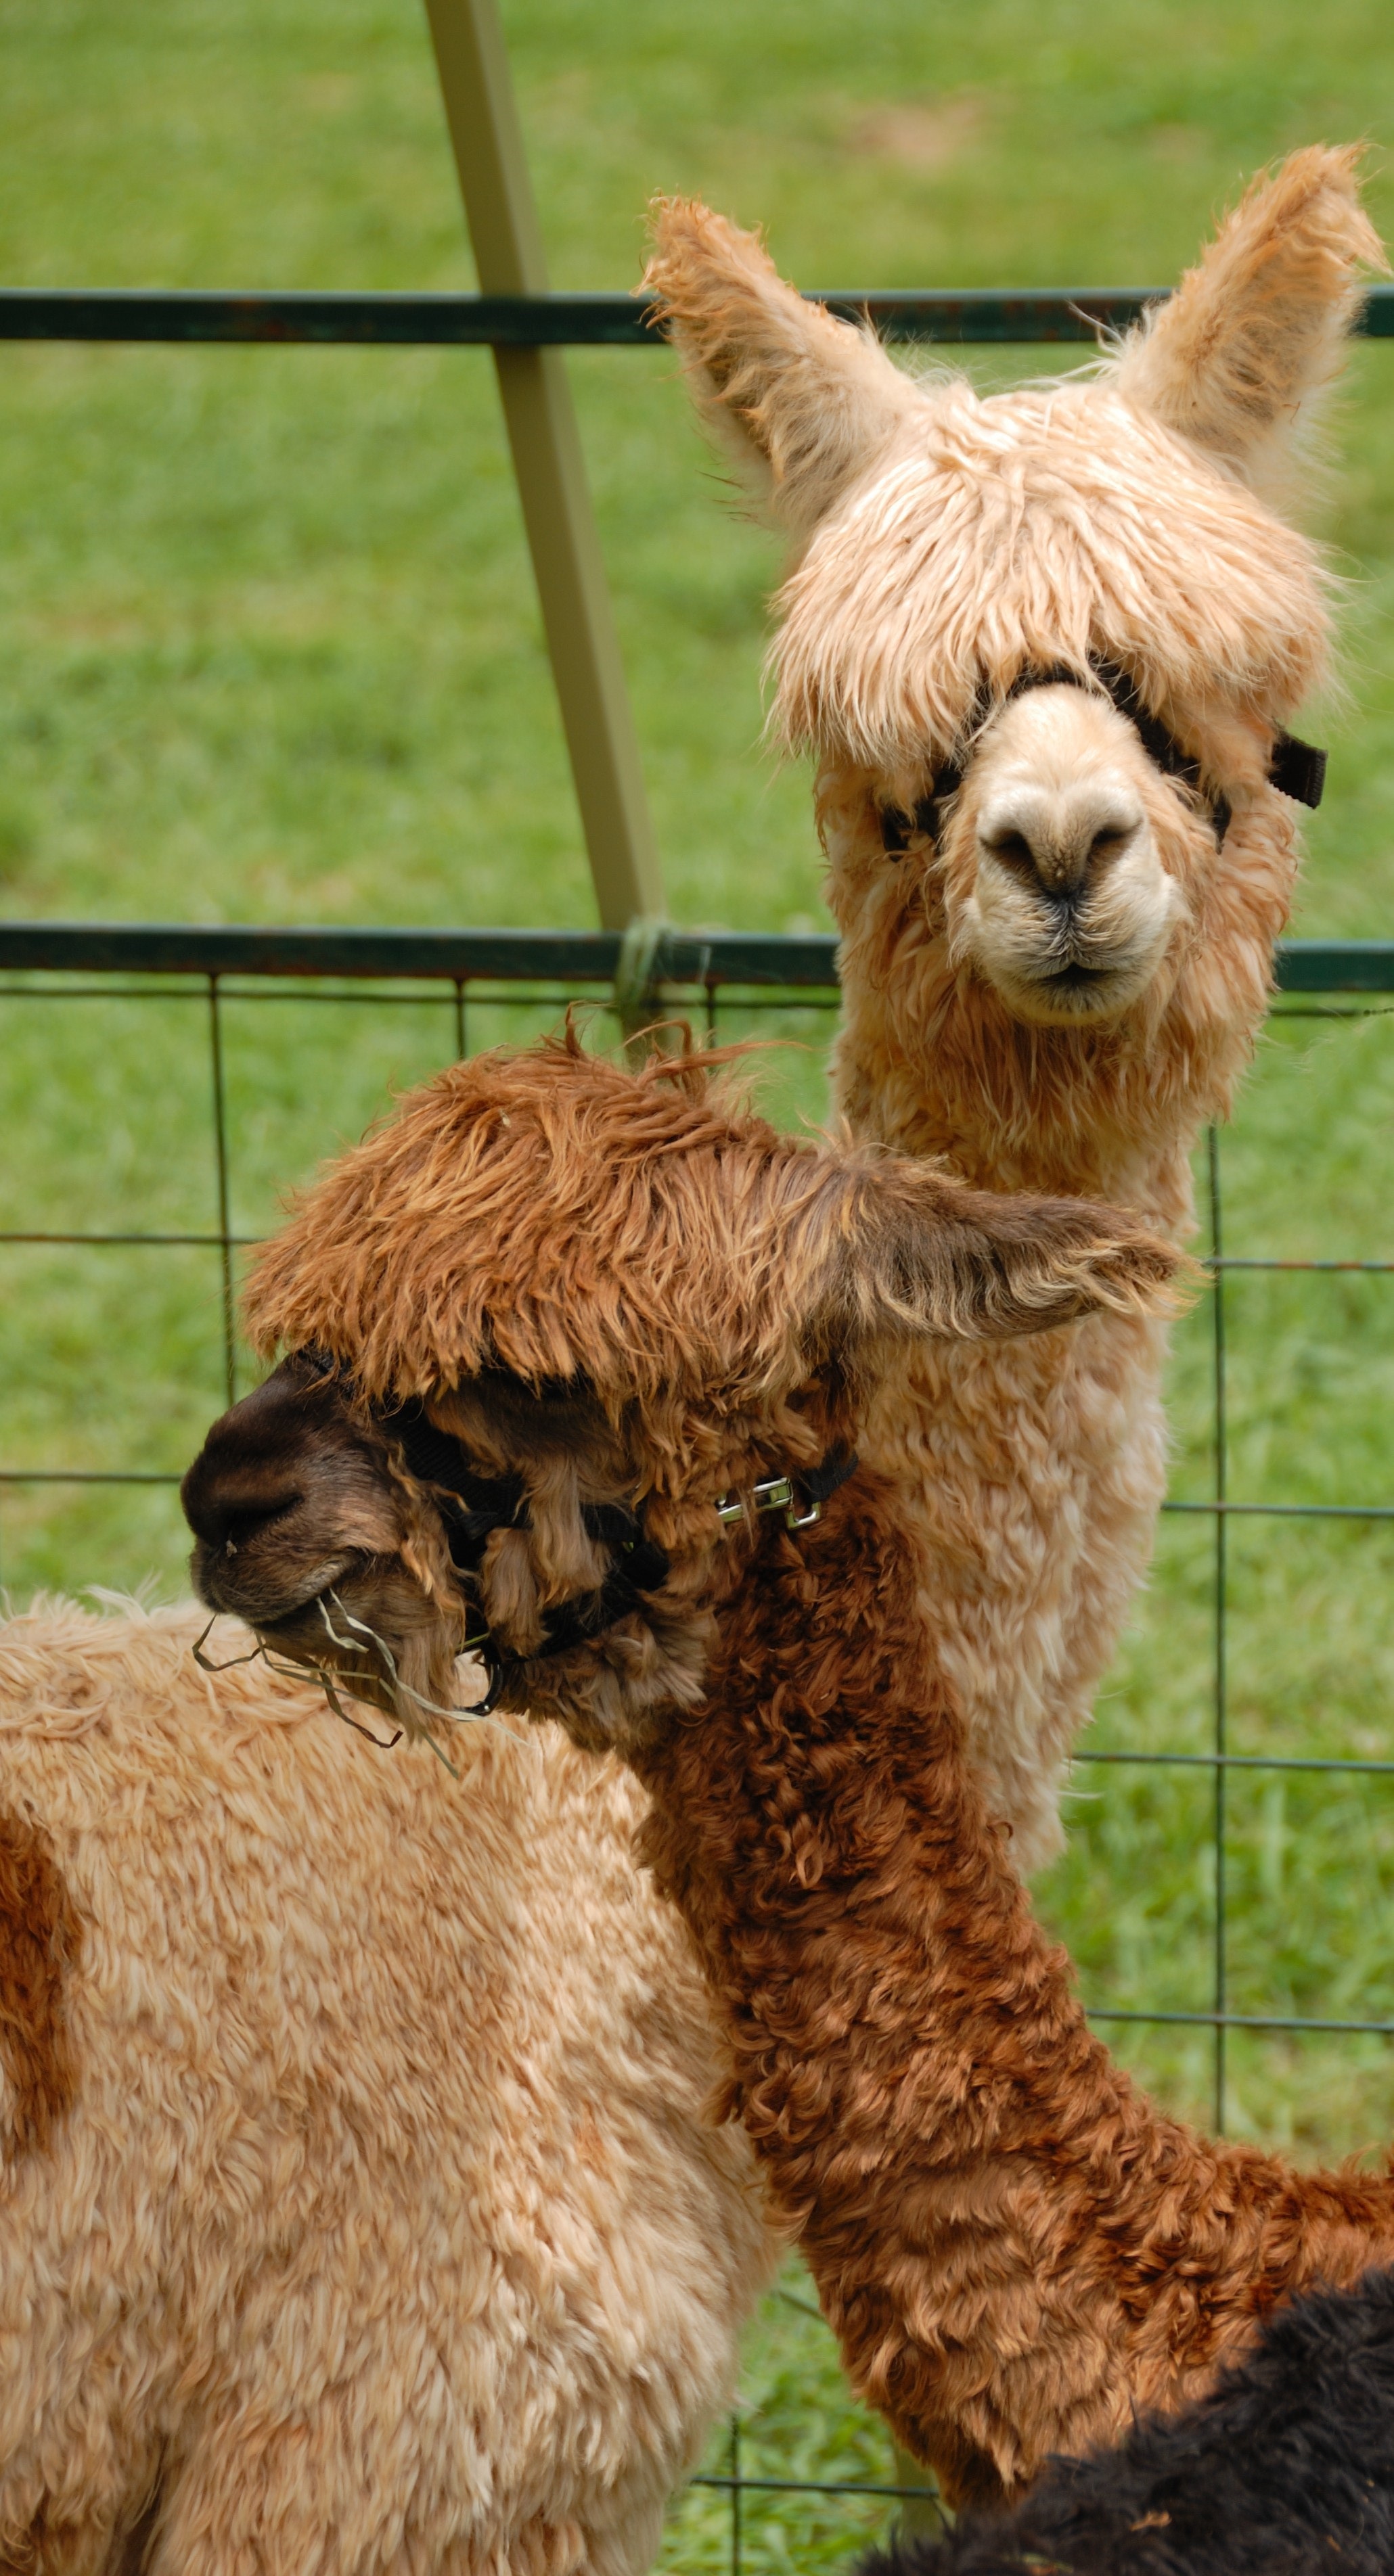
nature, hair, farm, animal, cute, wildlife, pet, fur, fluffy, america, mammal, baby, wool, fauna, peru, llama, alpaca, face, lama, alpacas, vertebrate, funny, fleece, domestic, character, peruvian, camel like mammal, arabian camel